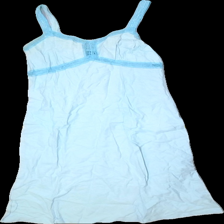
View: front
Type: Dress
Category: Ladies
Brand: Kappahl
Colors: Blue
Material: 100% cotton
Cut: None
Size: 40
Season: Summer
Stains: Minor
Price range: 50-100
Recommended usage: Export